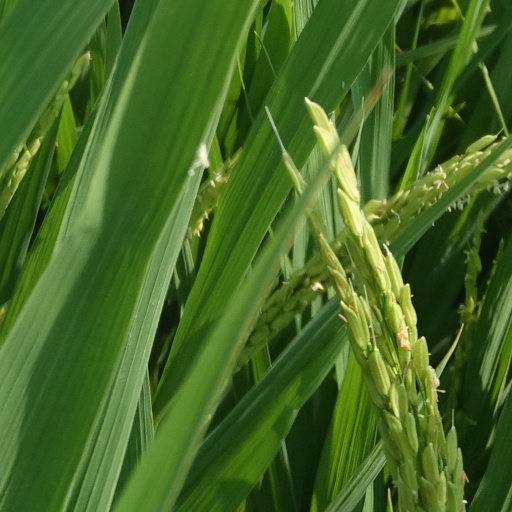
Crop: rice